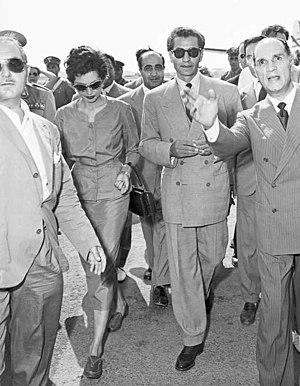
Mohammad Reza Shah et Soraya arrivent à Rome après leur fuite la veille d'Iran, 17 août 1953
Mohammad Reza Chah Pahlavi ou Muhammad Rizā Shāh Pahlevi dit Aryamehr, né le 26 octobre 1919 à Téhéran et mort le 27 juillet 1980 au Caire, était le second et dernier monarque de la dynastie Pahlavi de la monarchie iranienne. Dernier chah d'Iran, il régne du 16 septembre 1941 au 11 février 1979. Contraint à l'exil le 16 janvier 1979, Mohammad Reza Pahlavi est remplacé par un conseil royal et renversé par la Révolution iranienne, mais n'abdique jamais officiellement. Il succéde à son père, Reza Chah, lorsque ce dernier, jugé trop proche de l'Allemagne nazie, est contraint d'abdiquer en septembre 1941 lors de l'invasion anglo-soviétique de l'Iran. Au lendemain de la Seconde Guerre mondiale, le jeune chah est confronté aux tentatives sécessionnistes dans les provinces du nord-est lors de la crise irano-soviétique et aux rébellions tribales dans le sud du pays. Mohammad Reza Pahlavi se rapproche par la suite des États-Unis et entretient des liens très étroits avec la Maison-Blanche, en particulier avec les présidents Dwight Eisenhower et Richard Nixon.